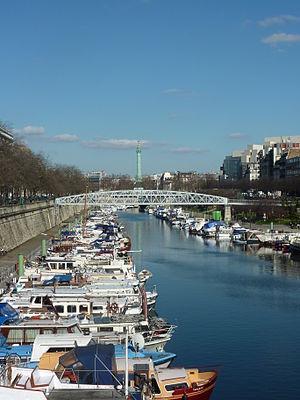
Le Port de l'Arsenal